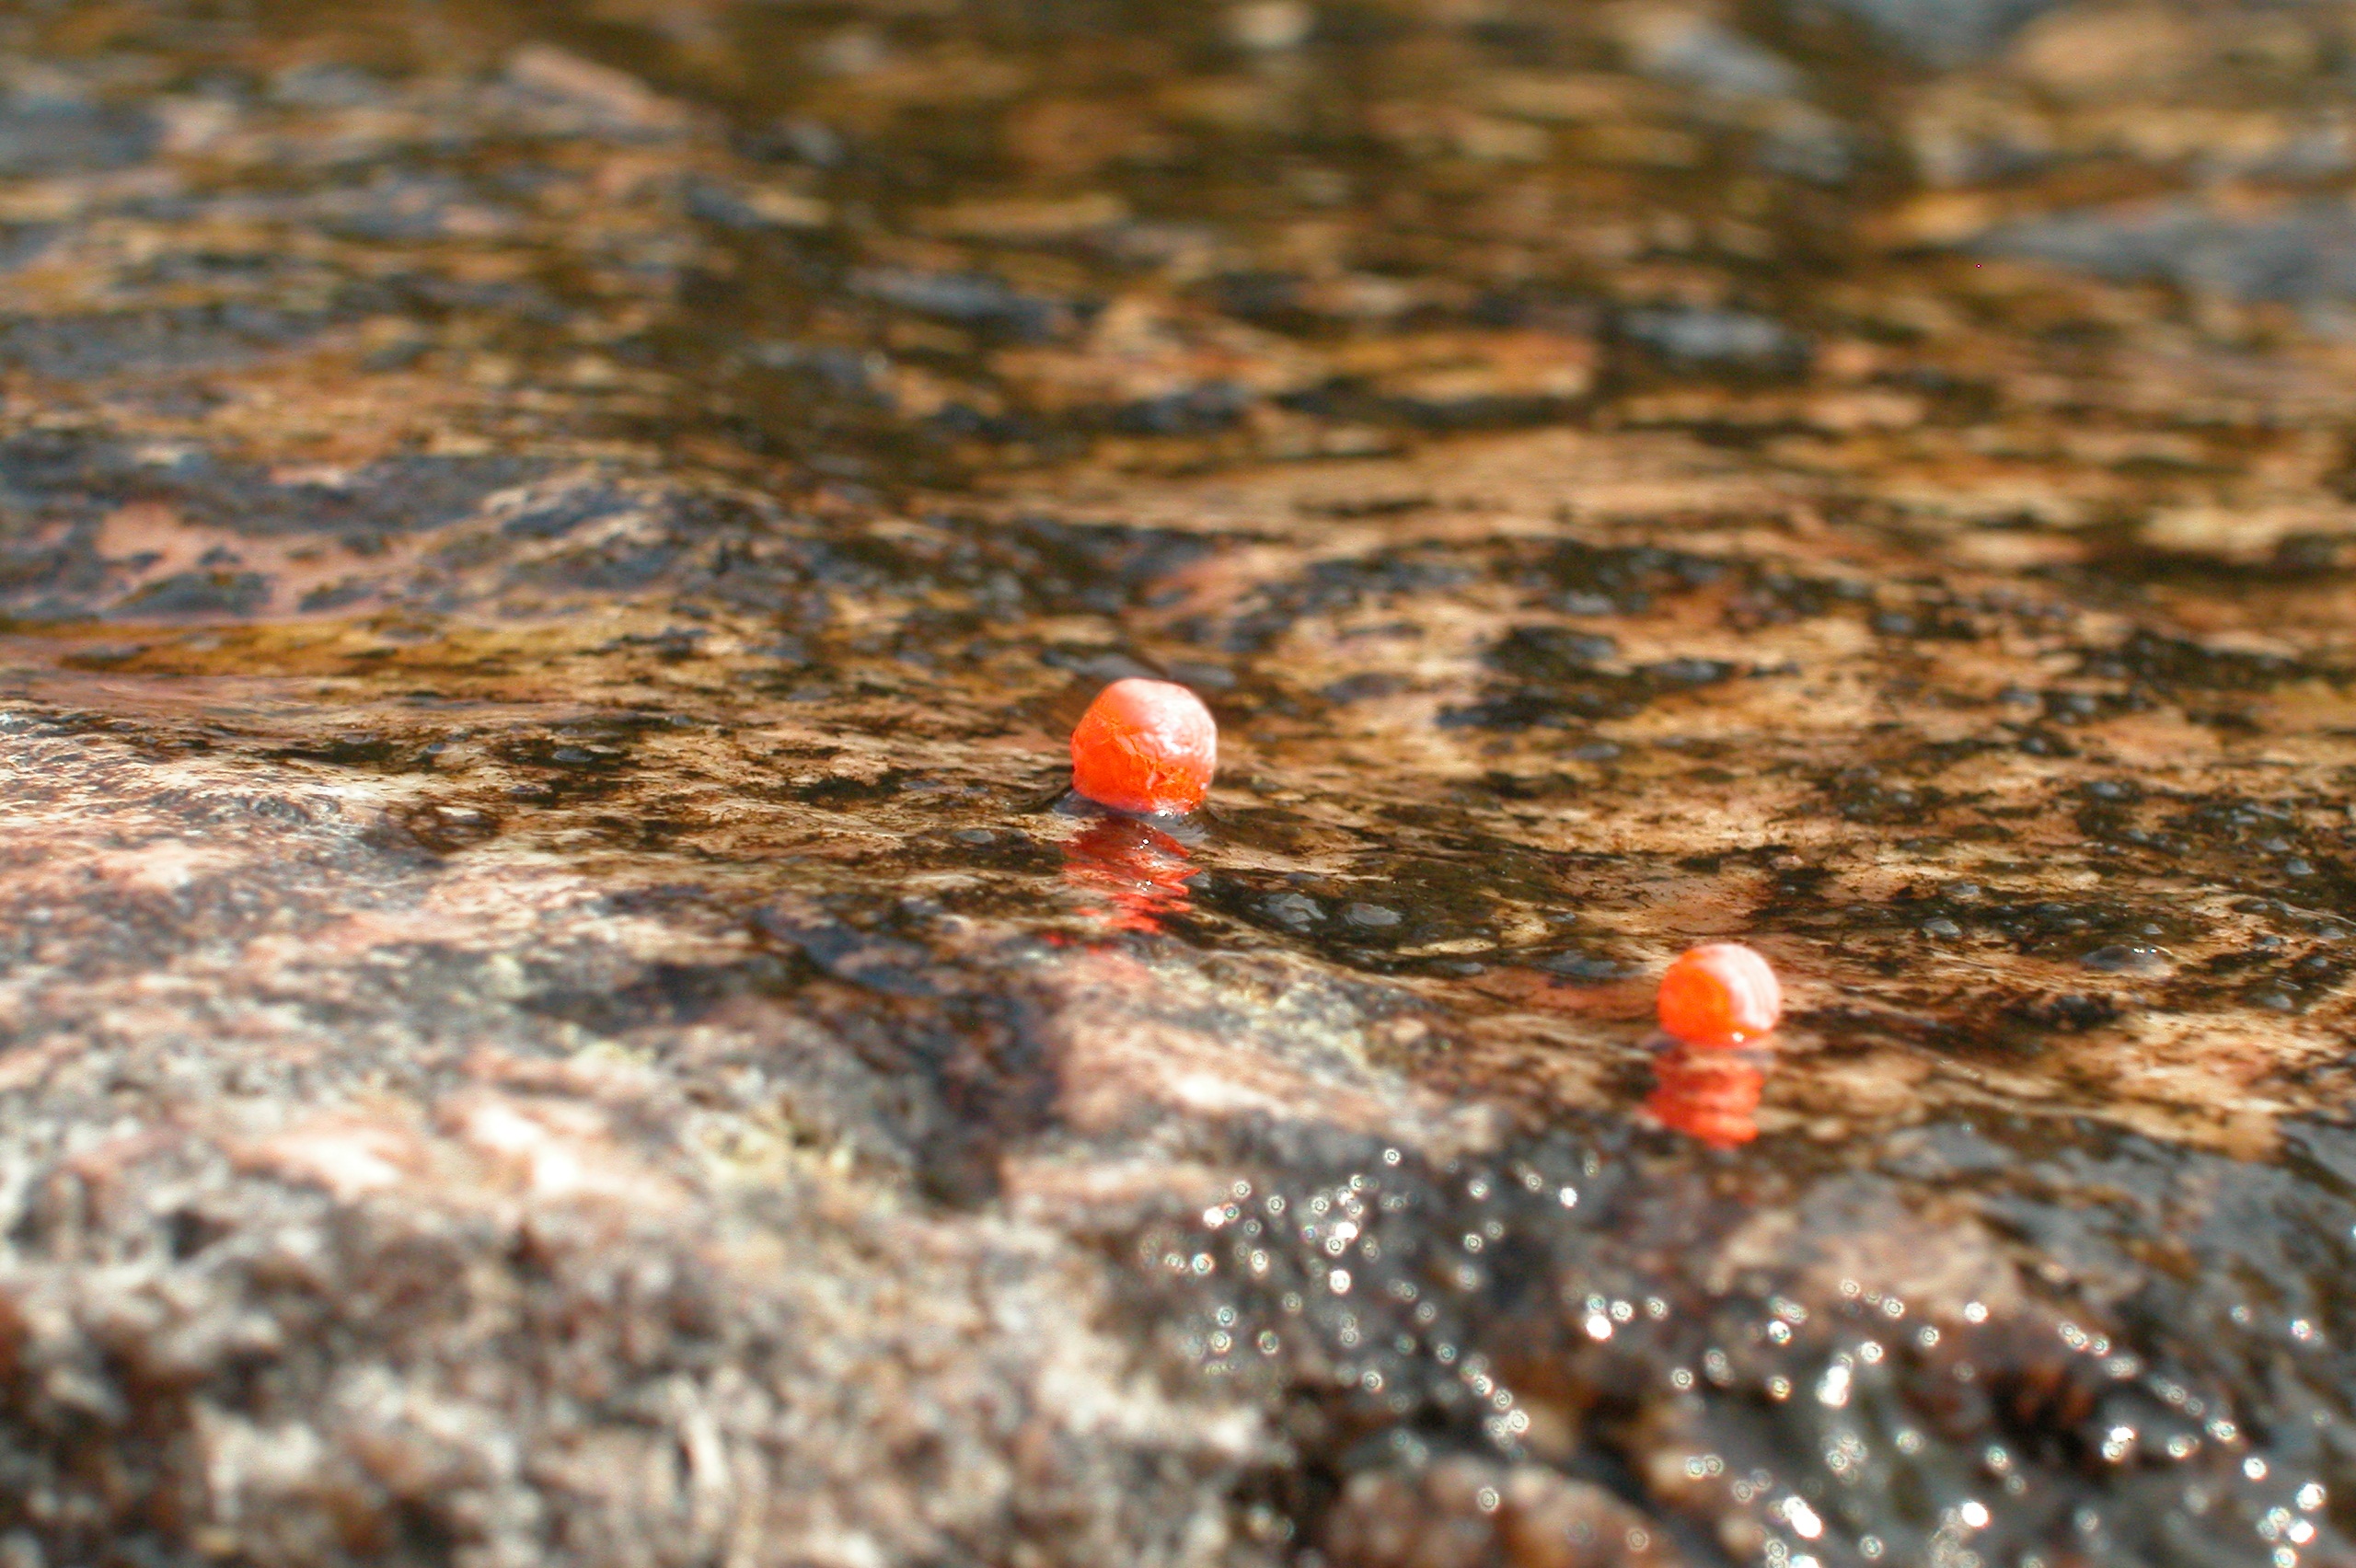
nature, leaf, wildlife, insect, autumn, fauna, invertebrate, close up, macro photography